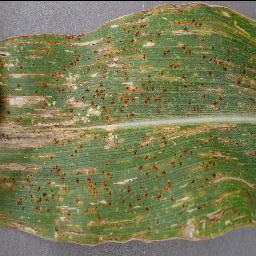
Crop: corn
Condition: (maize)_cercospora_spot_gray_spot